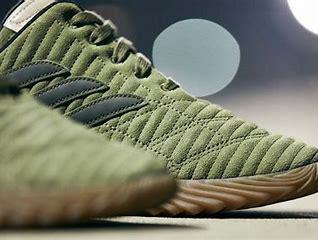
Brand: Adidas
Model: Sobakov